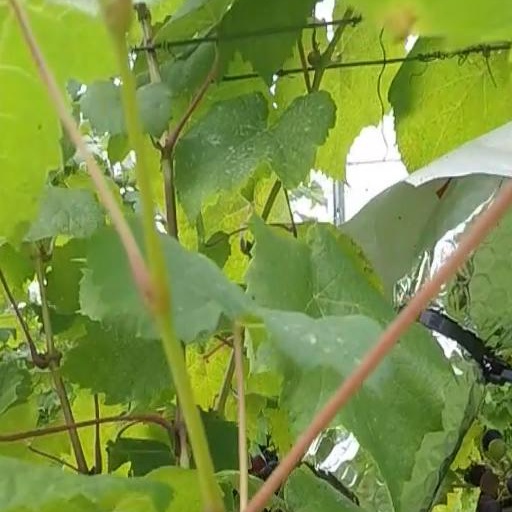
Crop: grape